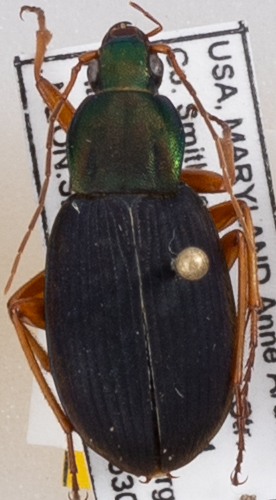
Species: Chlaenius aestivus
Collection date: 2019-05-30
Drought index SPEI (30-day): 1.13
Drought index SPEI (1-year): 2.09
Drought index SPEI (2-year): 1.69